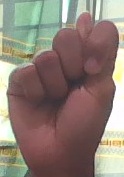
ASL sign: T